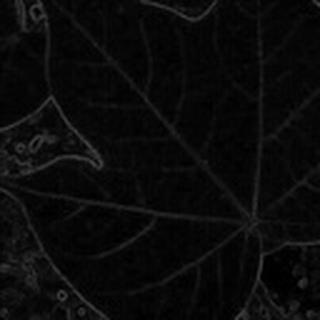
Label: healthy_cotton